Localized surface plasmon

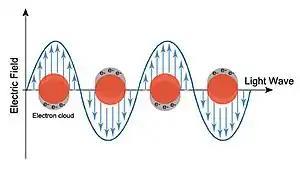
Light incident on a metal nanoparticle causes the conduction band electrons to oscillate. This is the localized surface plasmon.

A localized surface plasmon (LSP) is the result of the confinement of a surface plasmon in a nanoparticle of size comparable to or smaller than the wavelength of light used to excite the plasmon. When a small spherical metallic nanoparticle is irradiated by light, the oscillating electric field causes the conduction electrons to oscillate coherently. When the electron cloud is displaced relative to its original position, a restoring force arises from Coulombic attraction between electrons and nuclei. This force causes the electron cloud to oscillate. The oscillation frequency is determined by the density of electrons, the effective electron mass, and the size and shape of the charge distribution. The LSP has two important effects: electric fields near the particle's surface are greatly enhanced and the particle's optical absorption has a maximum at the plasmon resonant frequency. Surface plasmon resonance can also be tuned based on the shape of the nanoparticle. The plasmon frequency can be related to the metal dielectric constant. The enhancement falls off quickly with distance from the surface and, for noble metal nanoparticles, the resonance occurs at visible wavelengths. Localized surface plasmon resonance creates brilliant colors in metal colloidal solutions.